Public housing estates in Yuen Long

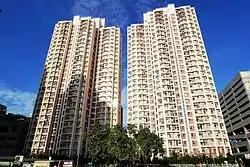
Fung Ting Court

Fung Ting Court is a Home Ownership Scheme in Yuen Long Town. It has 2 blocks built in 2001. It was formerly the site of Yuen Long Factory Estate. The factory estate was built by the Resettlement Department in 1966, in order to relocate squatter factories and cottage workshops. In 1973, the management of the estate was taken over by the Hong Kong Housing Authority. In 1997, the clearance of the estate was completed. In 2001, two small blocks were built in the site.